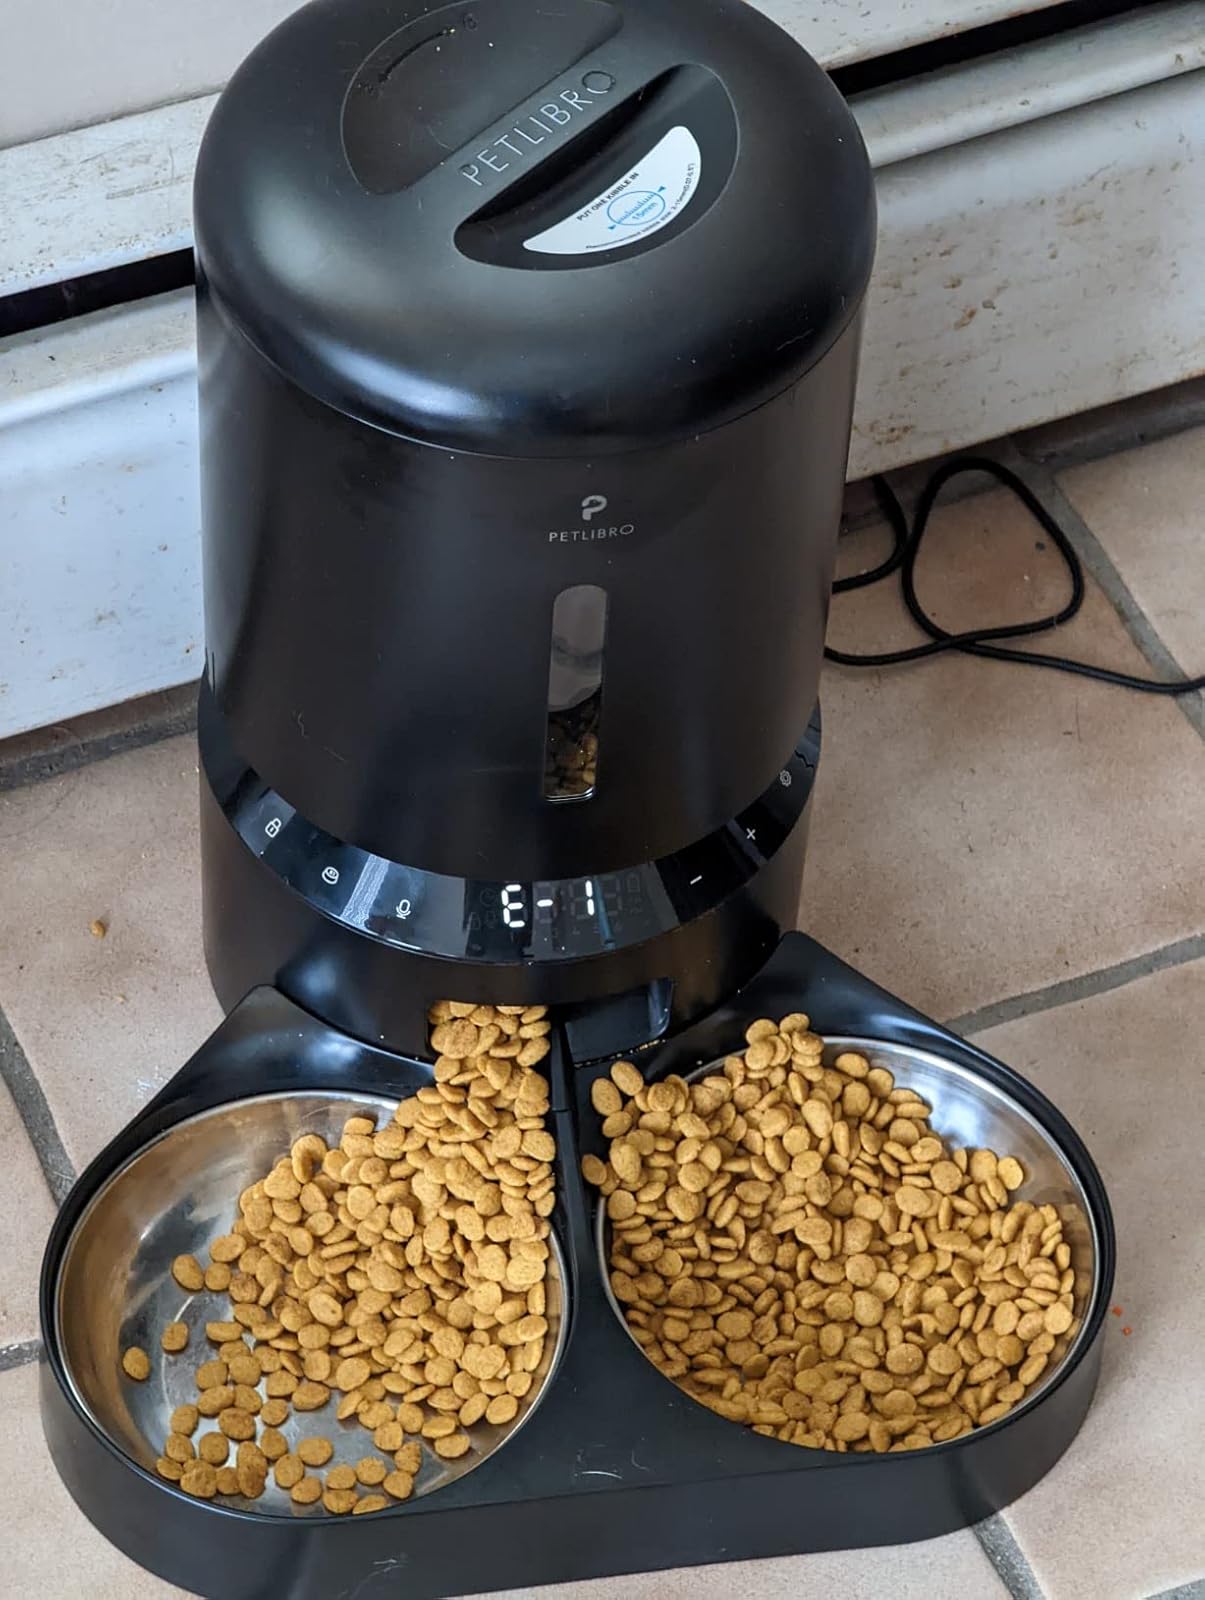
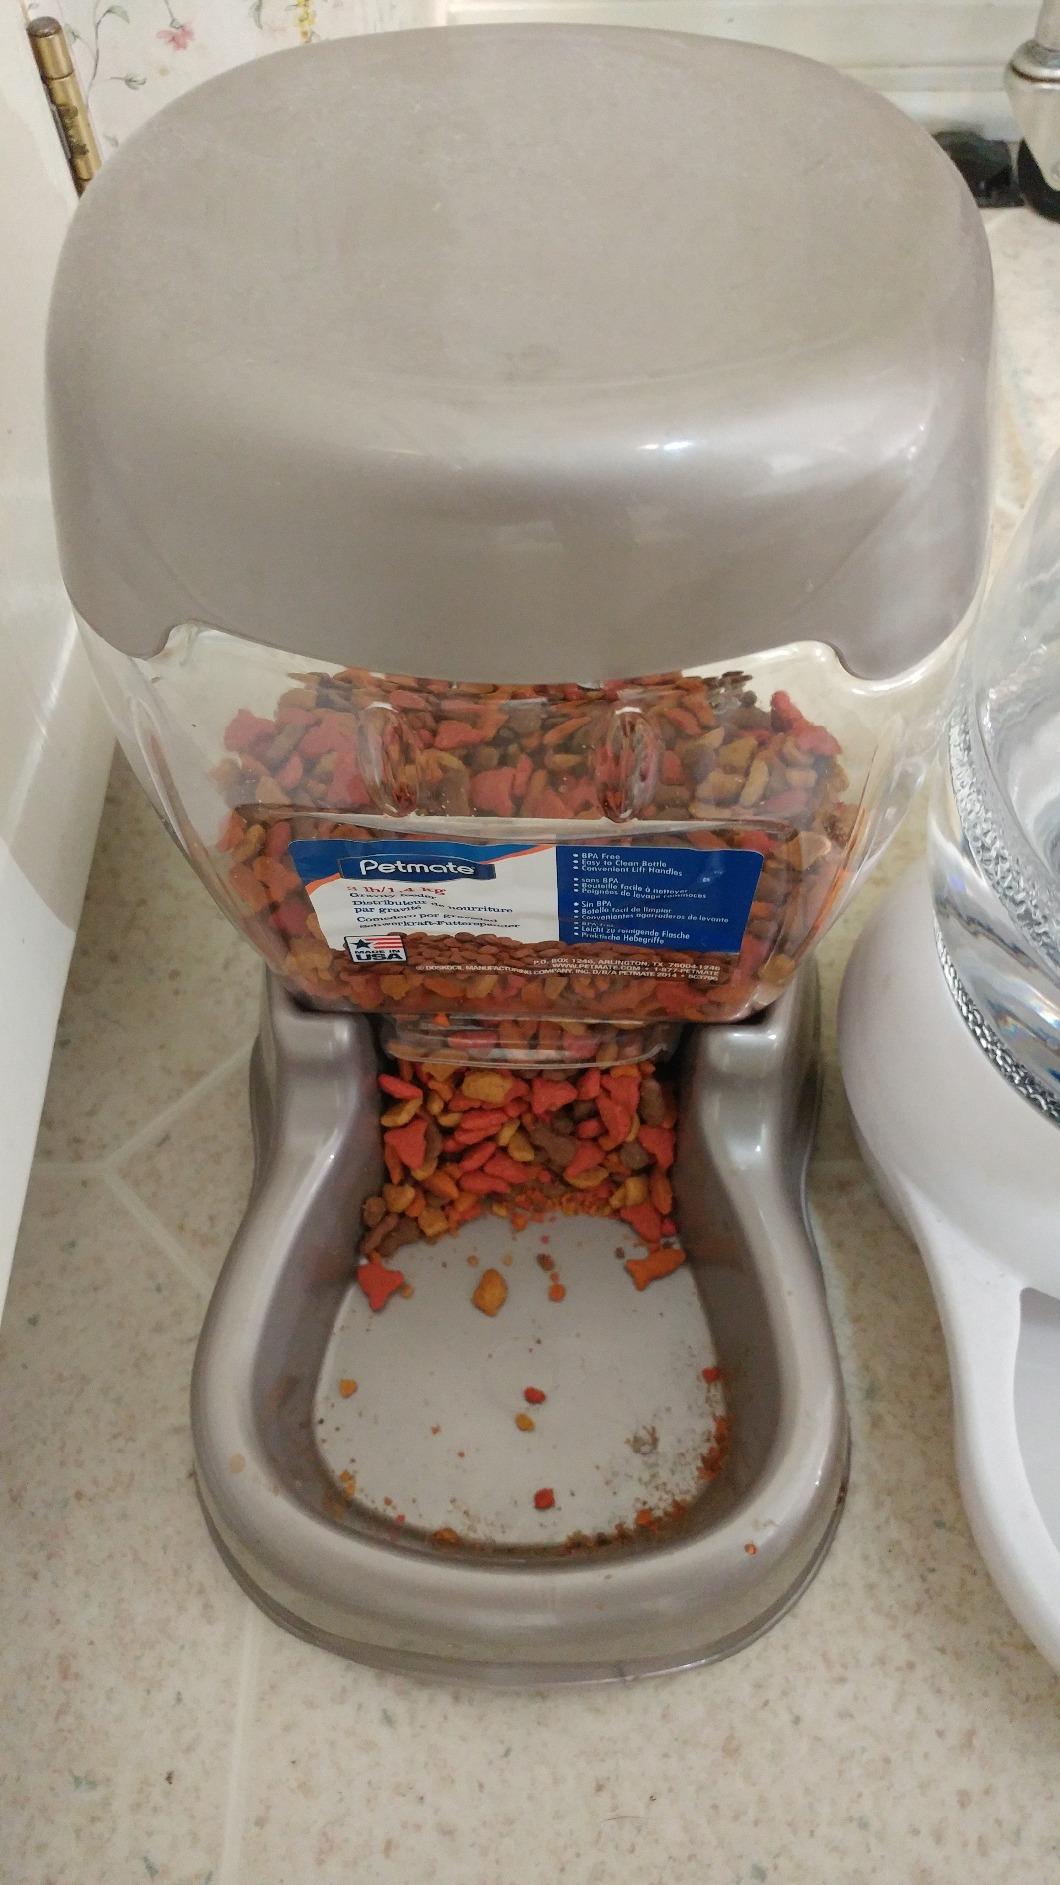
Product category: items_feeder
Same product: no